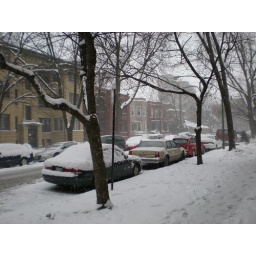
Shot of street in front of house during snow storm -